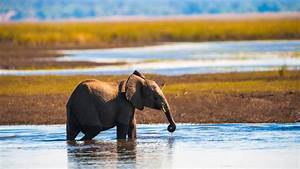
Label: elefante